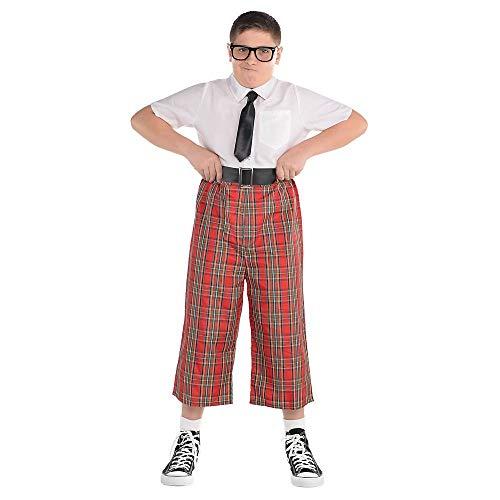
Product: Amscan 846579 Nerd Costume - Child Standard, Multicolor, One Size
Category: Clothing, Shoes & Jewelry | Costumes & Accessories | Kids & Baby | Girls | Costumes
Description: Printed red plaid flood pants, an attached white shirt fully accessorized with an attached black Tie and a black vinyl belt.
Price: $22.55
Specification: ProductDimensions:10x2x0.1inches|ItemWeight:8.8ounces|ShippingWeight:8.8ounces(Viewshippingratesandpolicies)|ASIN:B01L0H0BIC|Itemmodelnumber:846579|Manufacturerrecommendedage:0-10years